Corpus Domini, Bologna

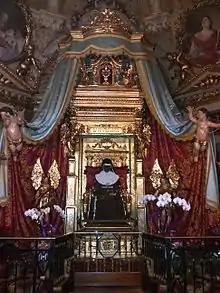
Incorrupt body of Saint Catherine of Bologna on throne

The Church of Corpus Domini, also known as the Chiesa della Santa is a Roman Catholic church in Bologna. It is part of an active monastery complex of the order of Clarissan nuns, that is nuns of the contemplative Second Order of St. Francis. The monastery is semi-cloistered.